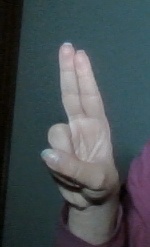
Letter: taa